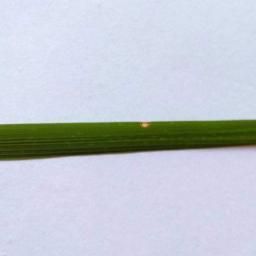
Label: Rice___Leaf_Blast